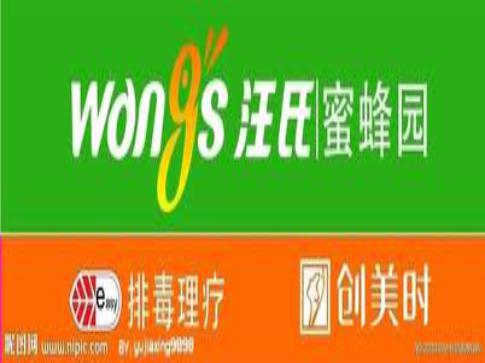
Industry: Food